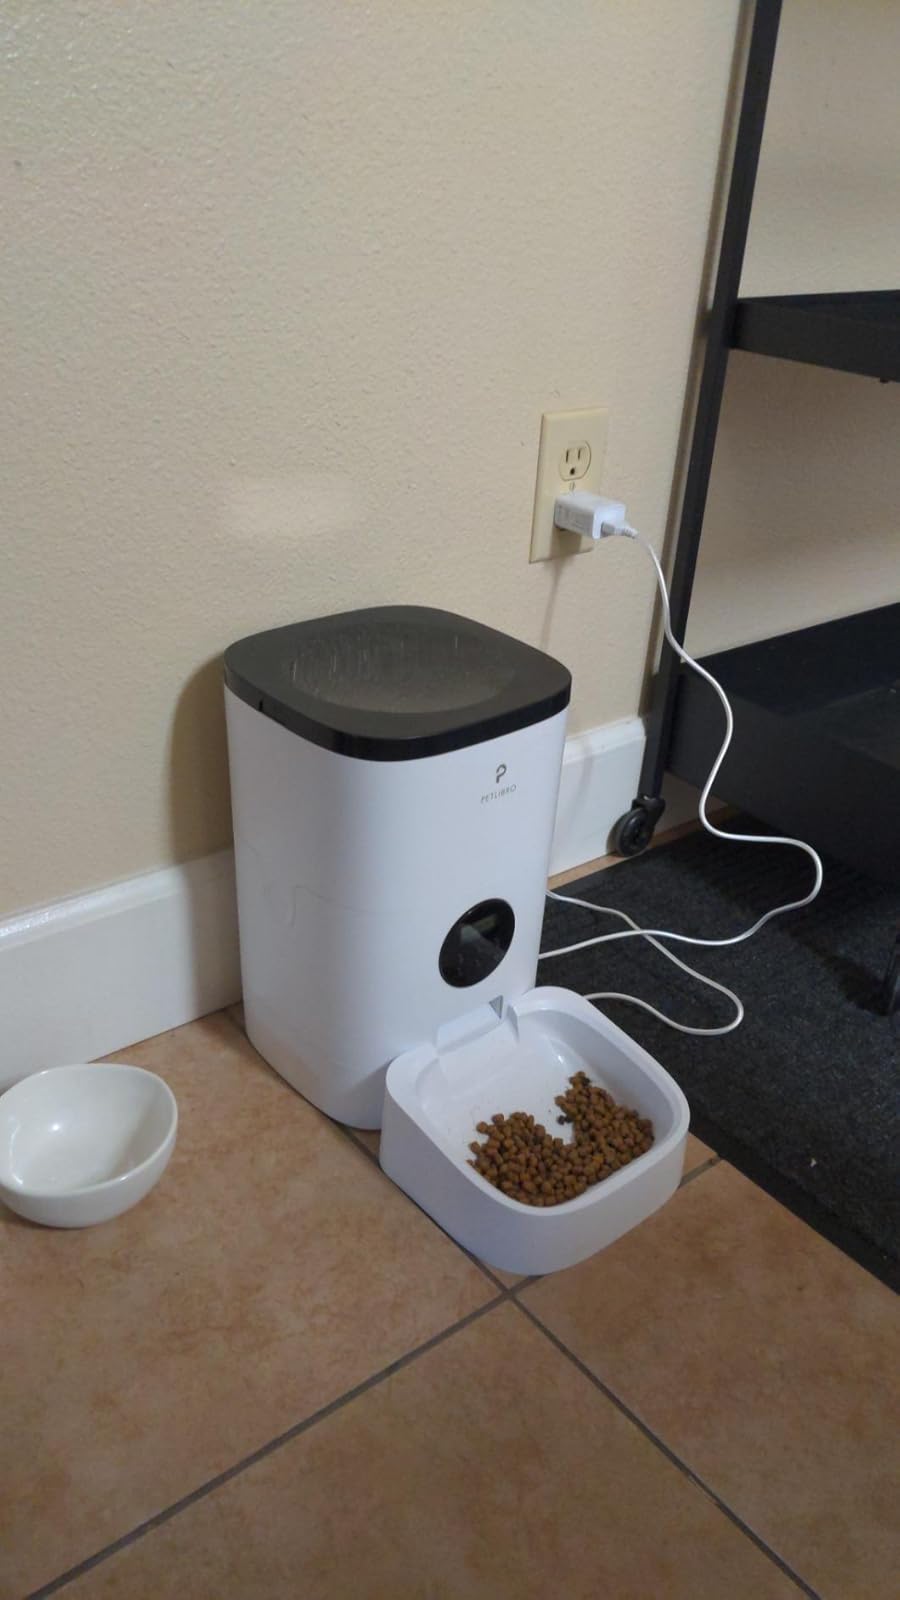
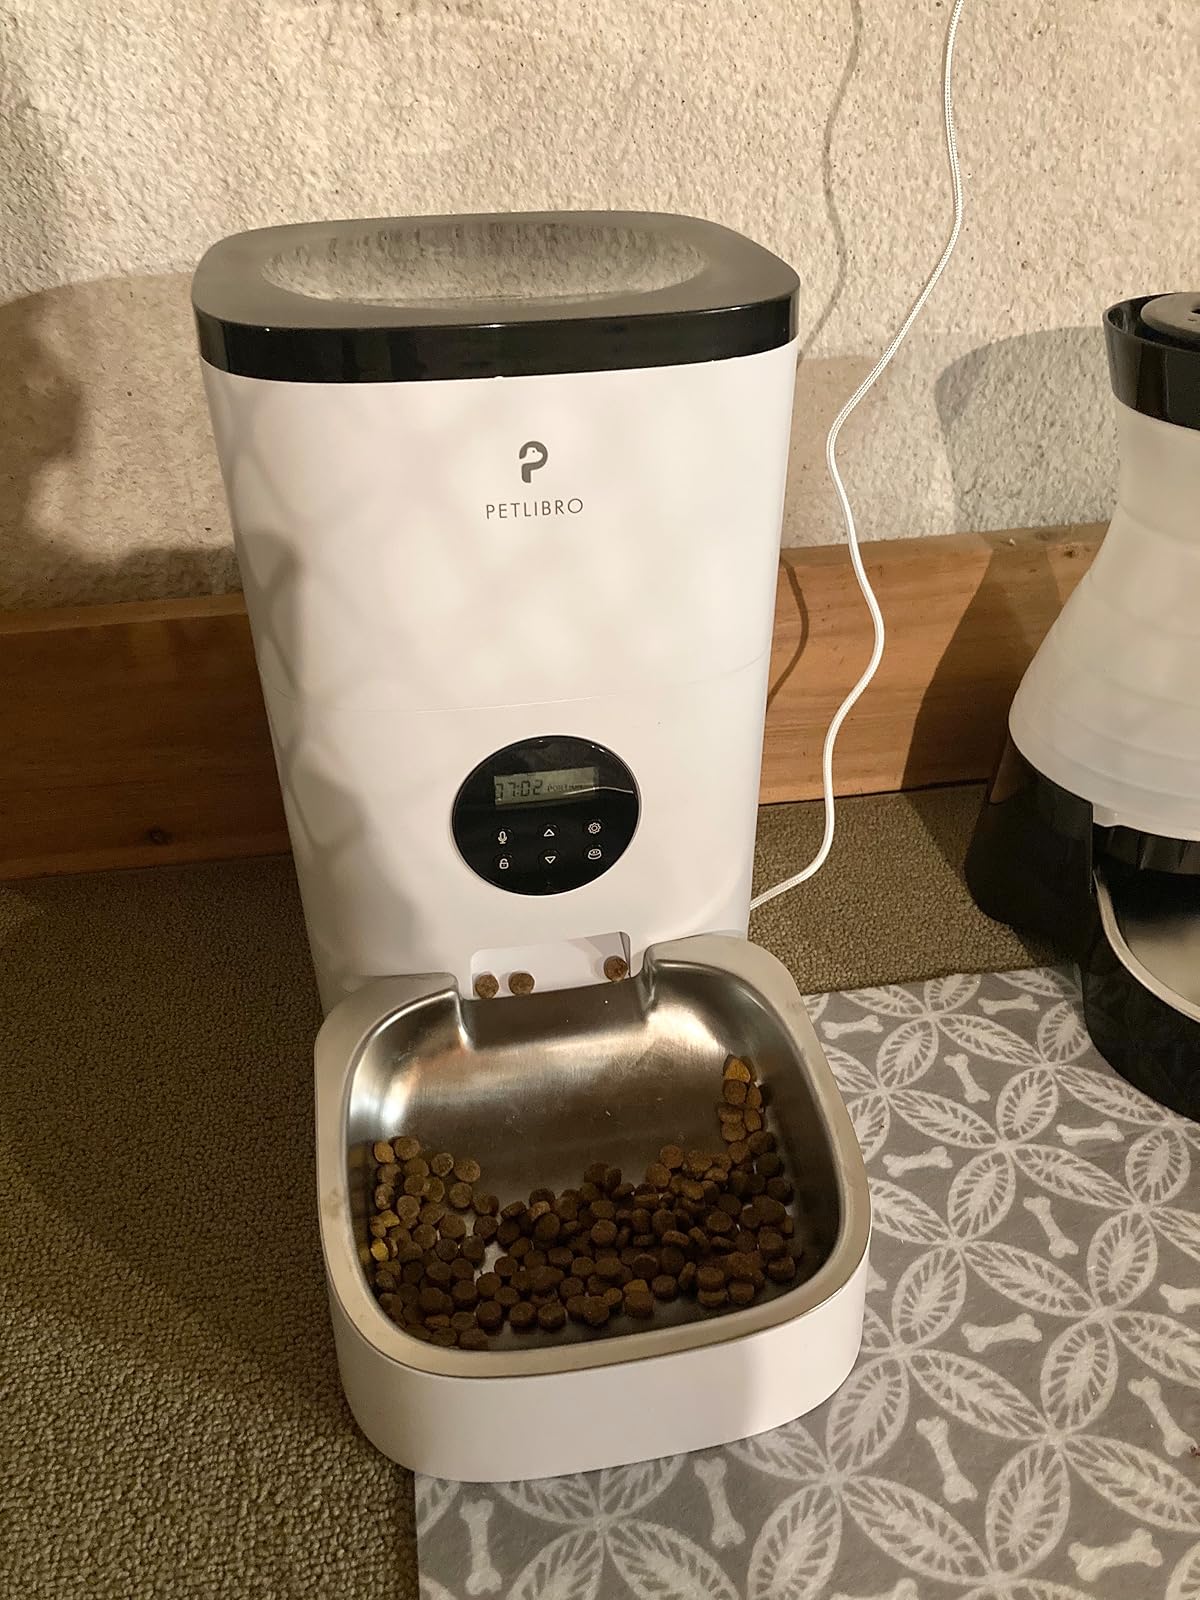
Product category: items_feeder
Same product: yes